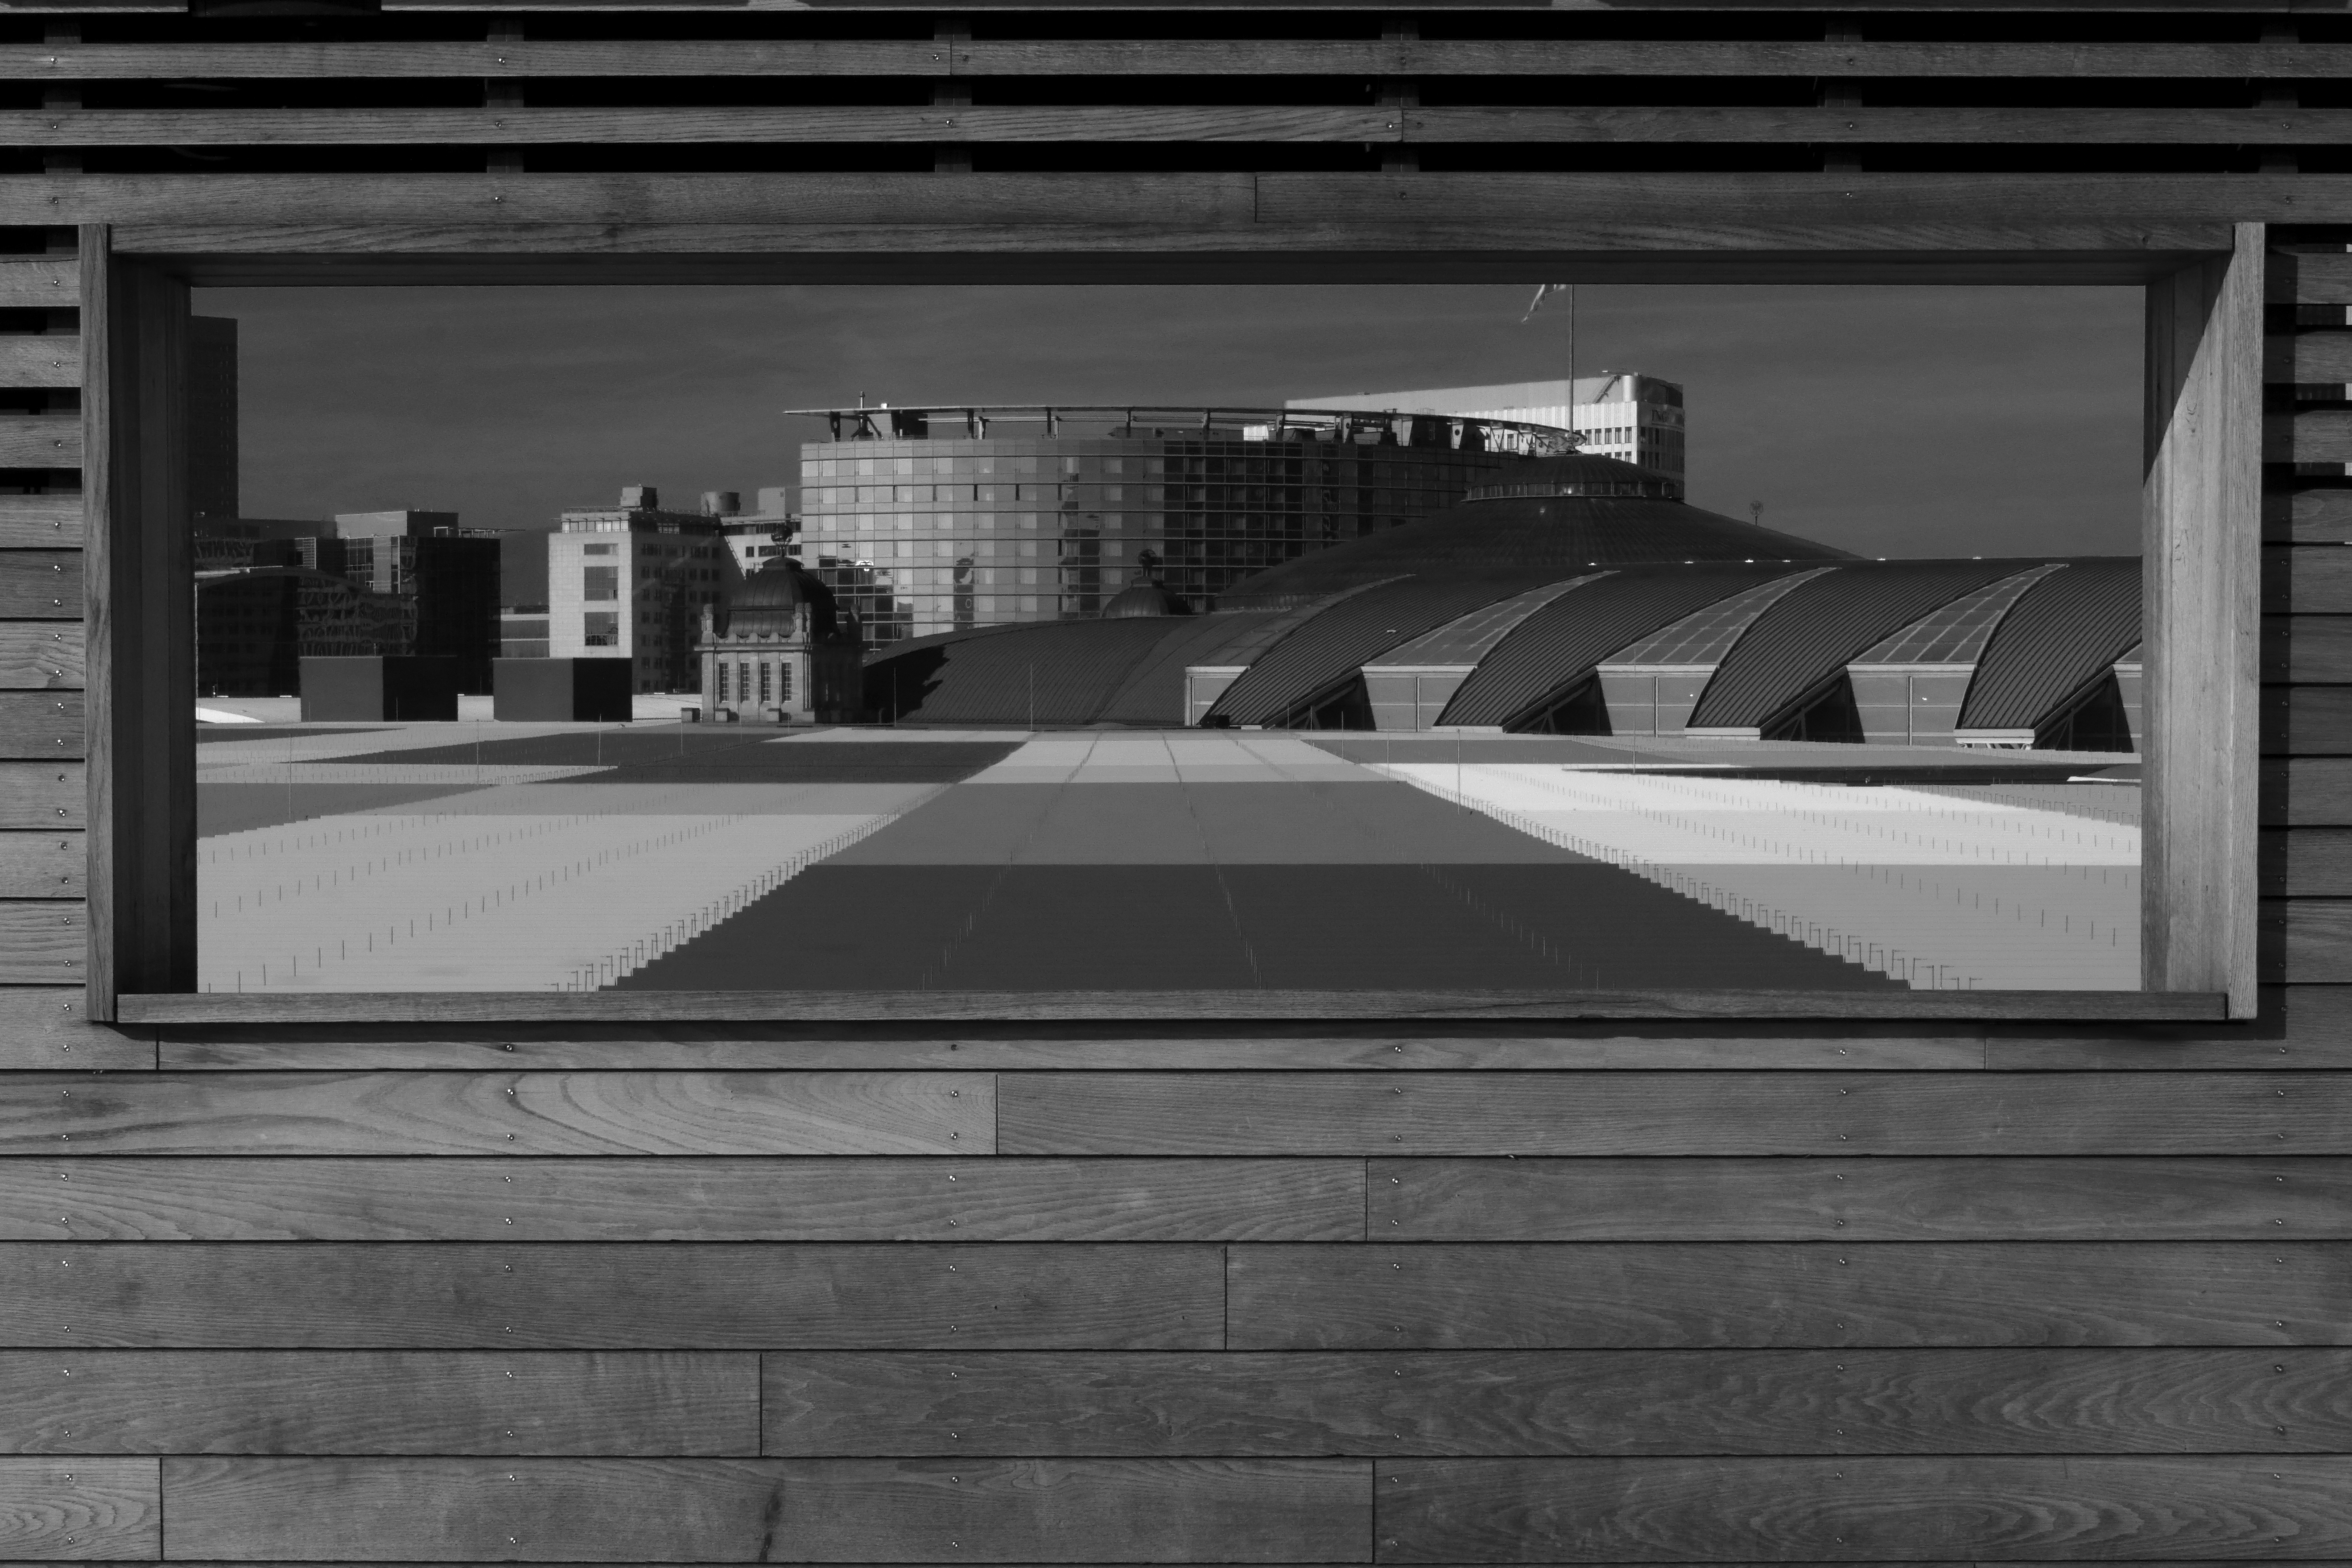
light, black and white, architecture, white, skyline, view, roof, city, skyscraper, wall, line, shadow, darkness, black, monochrome, interior design, bw, blackandwhite, blackwhite, design, symmetry, photograph, germany, alemania, allemagne, sw, schwarzweiss, vista, schwarzweis, ausblick, shape, frankfurtmain, frankfurtammain, frankfurtam, frankfurtamain, germania, hesse, hassia, hessen, wolkenkratzer, hochhaus, frankfurt, dach, schwarzweissfotografie, schwarzweisfotografie, innenstadt, dcher, monochrome photography, film noir